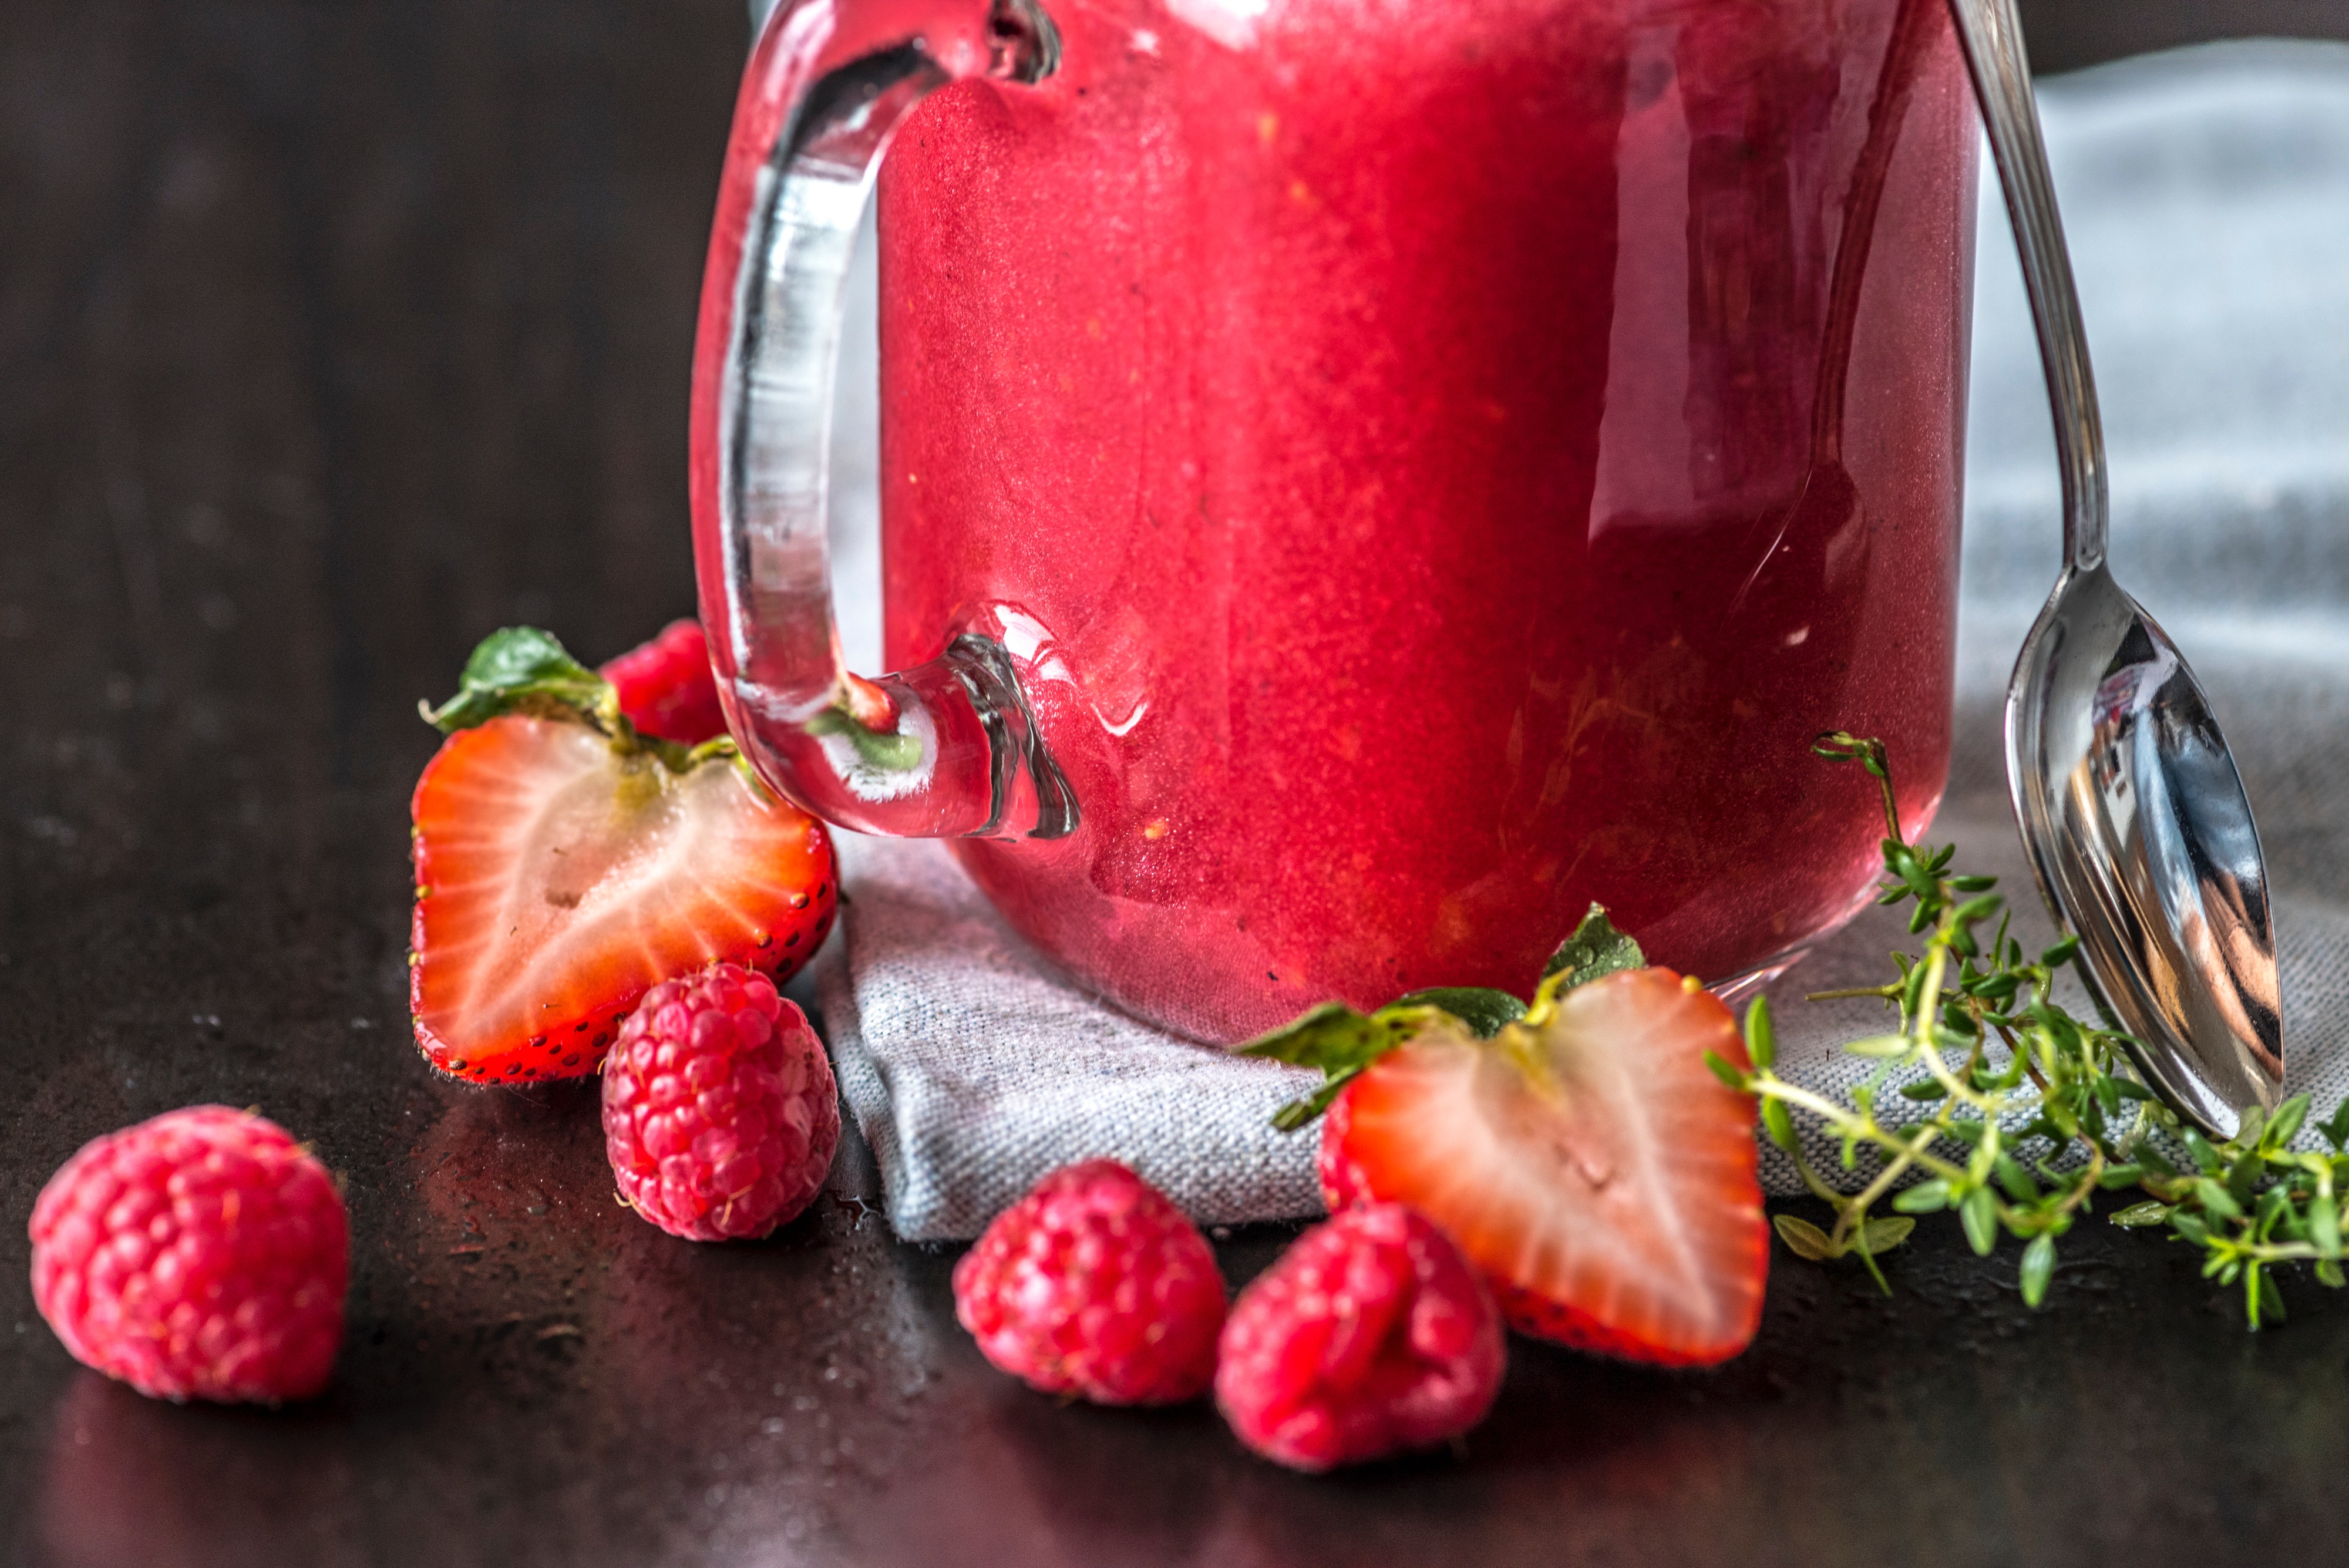
food, strawberry, strawberries, smoothie, strawberry juice, berry, fruit, juice, health shake, superfood, drink, plant, ingredient, natural foods, produce, Aguas frescas, non alcoholic beverage, frutti di bosco, raspberry, cuisine, dessert